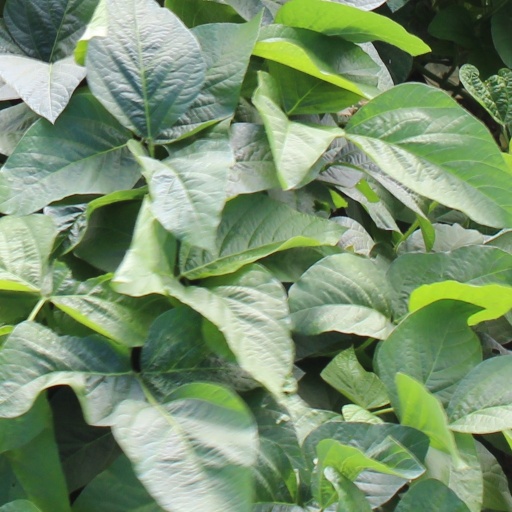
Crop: soybean